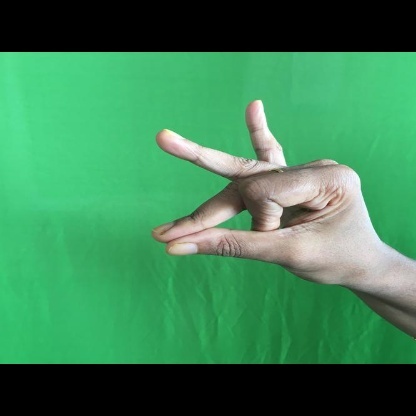
Mudra: Bramaram